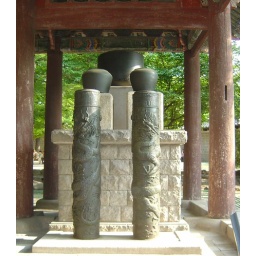
The oldest and largest water clock in the world. Built in 1434, before the BBC broadcast the pips for GMT